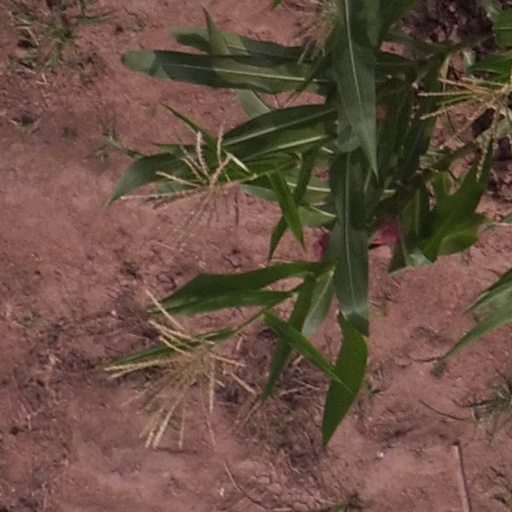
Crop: maize; corn